The Glass Menagerie (1950 film)

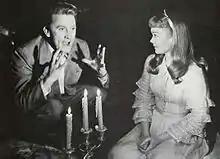
Kirk Douglas and Jane Wyman in the film's trailer

The Glass Menagerie is a 1950 American drama film directed by Irving Rapper. The screenplay by Tennessee Williams and Peter Berneis is based on the 1944 Williams play of the same title. It was the first of his plays to be adapted for the screen.